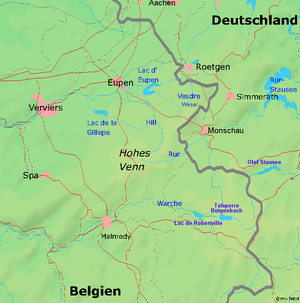
Les Hautes Fagnes dans l'est de la Belgique
Les Hautes Fagnes forment une région qui s'étend, en Belgique dans la Région wallonne et, en Allemagne, dans la Rhénanie-Palatinat et la Rhénanie-du-Nord-Westphalie. En néerlandais, Hoge Venen, en allemand, Hohes Venn.
Le Grand Prix de Belgique 1953, disputé sous la réglementation Formule 2 sur le circuit de Spa-Francorchamps le 21 juin 1953, est la vingt-septième épreuve du championnat du monde de Formule 1 courue depuis 1950 et la quatrième manche du championnat 1953.